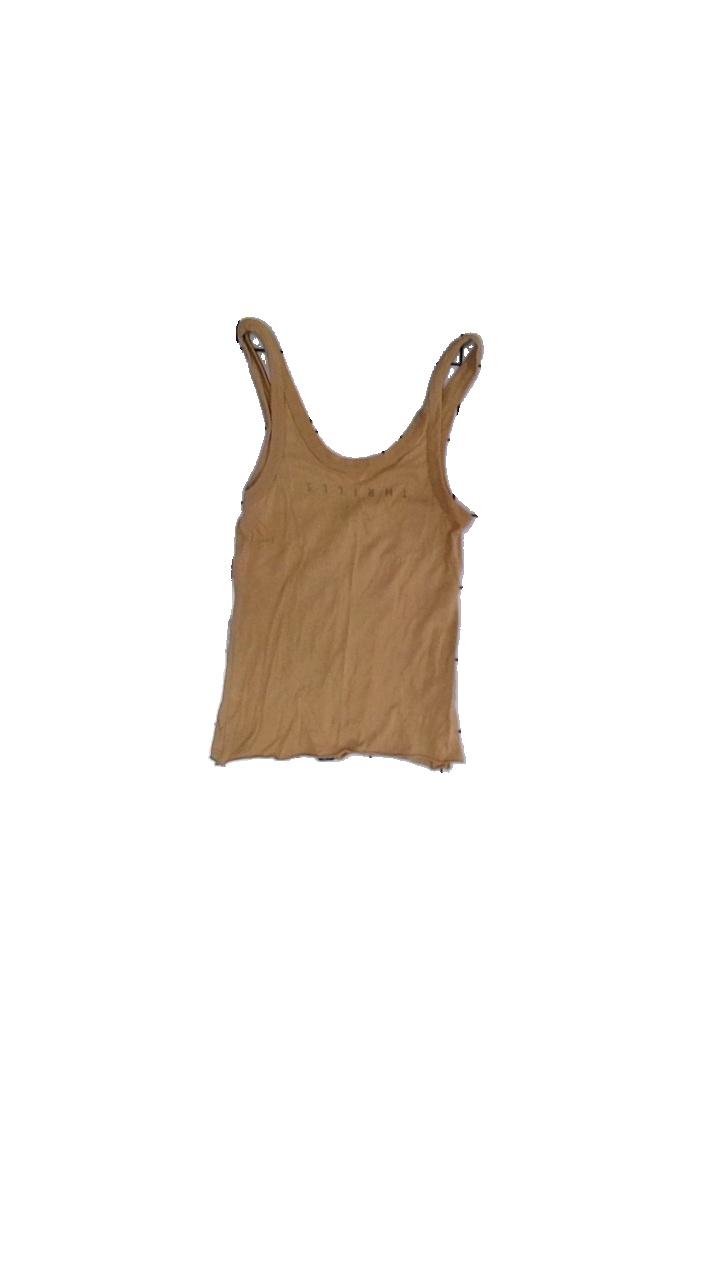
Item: Tank Top (Ladies)
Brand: Thrills
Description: linne med text tryck
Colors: Beige, Black, White
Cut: C-collar
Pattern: Logo print
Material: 100% bomull
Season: All
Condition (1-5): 4
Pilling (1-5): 5
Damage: ojämna band
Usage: Export
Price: <50